Dunedin Town Hall

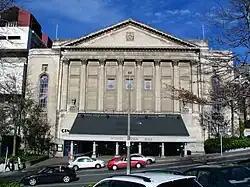
The second phase of construction included the main auditorium, at the building's Moray Place end.

In 1913 the city council held a competition for the design of the Town Hall, which was won by Harry Mandeno (1879–1973) in 1914. The winning design projected two auditoria each in its own compartment: one smaller, running transversely across the site immediately behind the Municipal Chambers; the other, larger, extending from there to Moray Place, oriented on the same north/south axis as the whole site from the Octagon. The smaller auditorium, then called the Concert Hall, was to seat 600 people. The larger was to seat 3,000. Although Mandeno's name was on the winning design, it is likely it was the work of Roy Fraser (1895–1972), then too young to enter the competition independently.